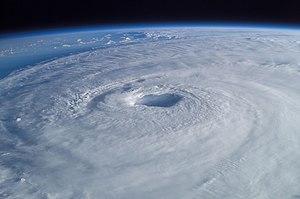
L'ouragan Isabel est la tempête ayant fait le plus de victimes et de dégâts matériels au cours de la saison 2003. Il a été, cette année-là, la neuvième tempête tropicale à se développer, le cinquième ouragan nommé et le second en intensité.